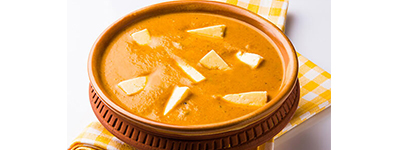
Dish: kadai_paneer